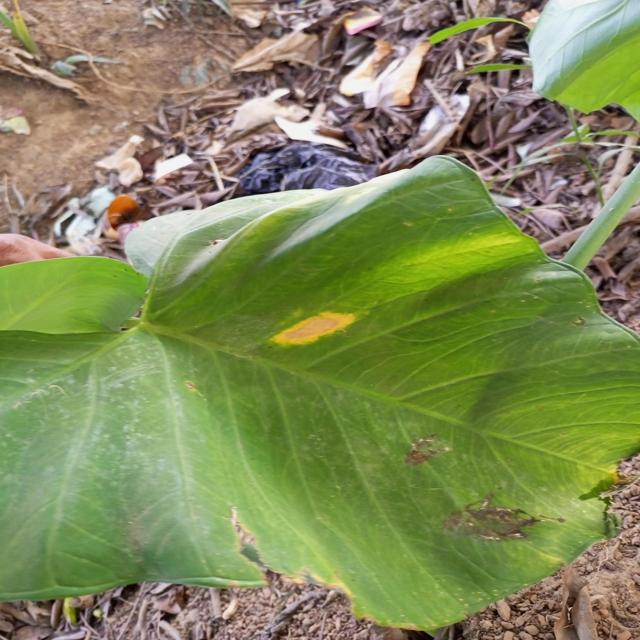
Label: Early_Blight